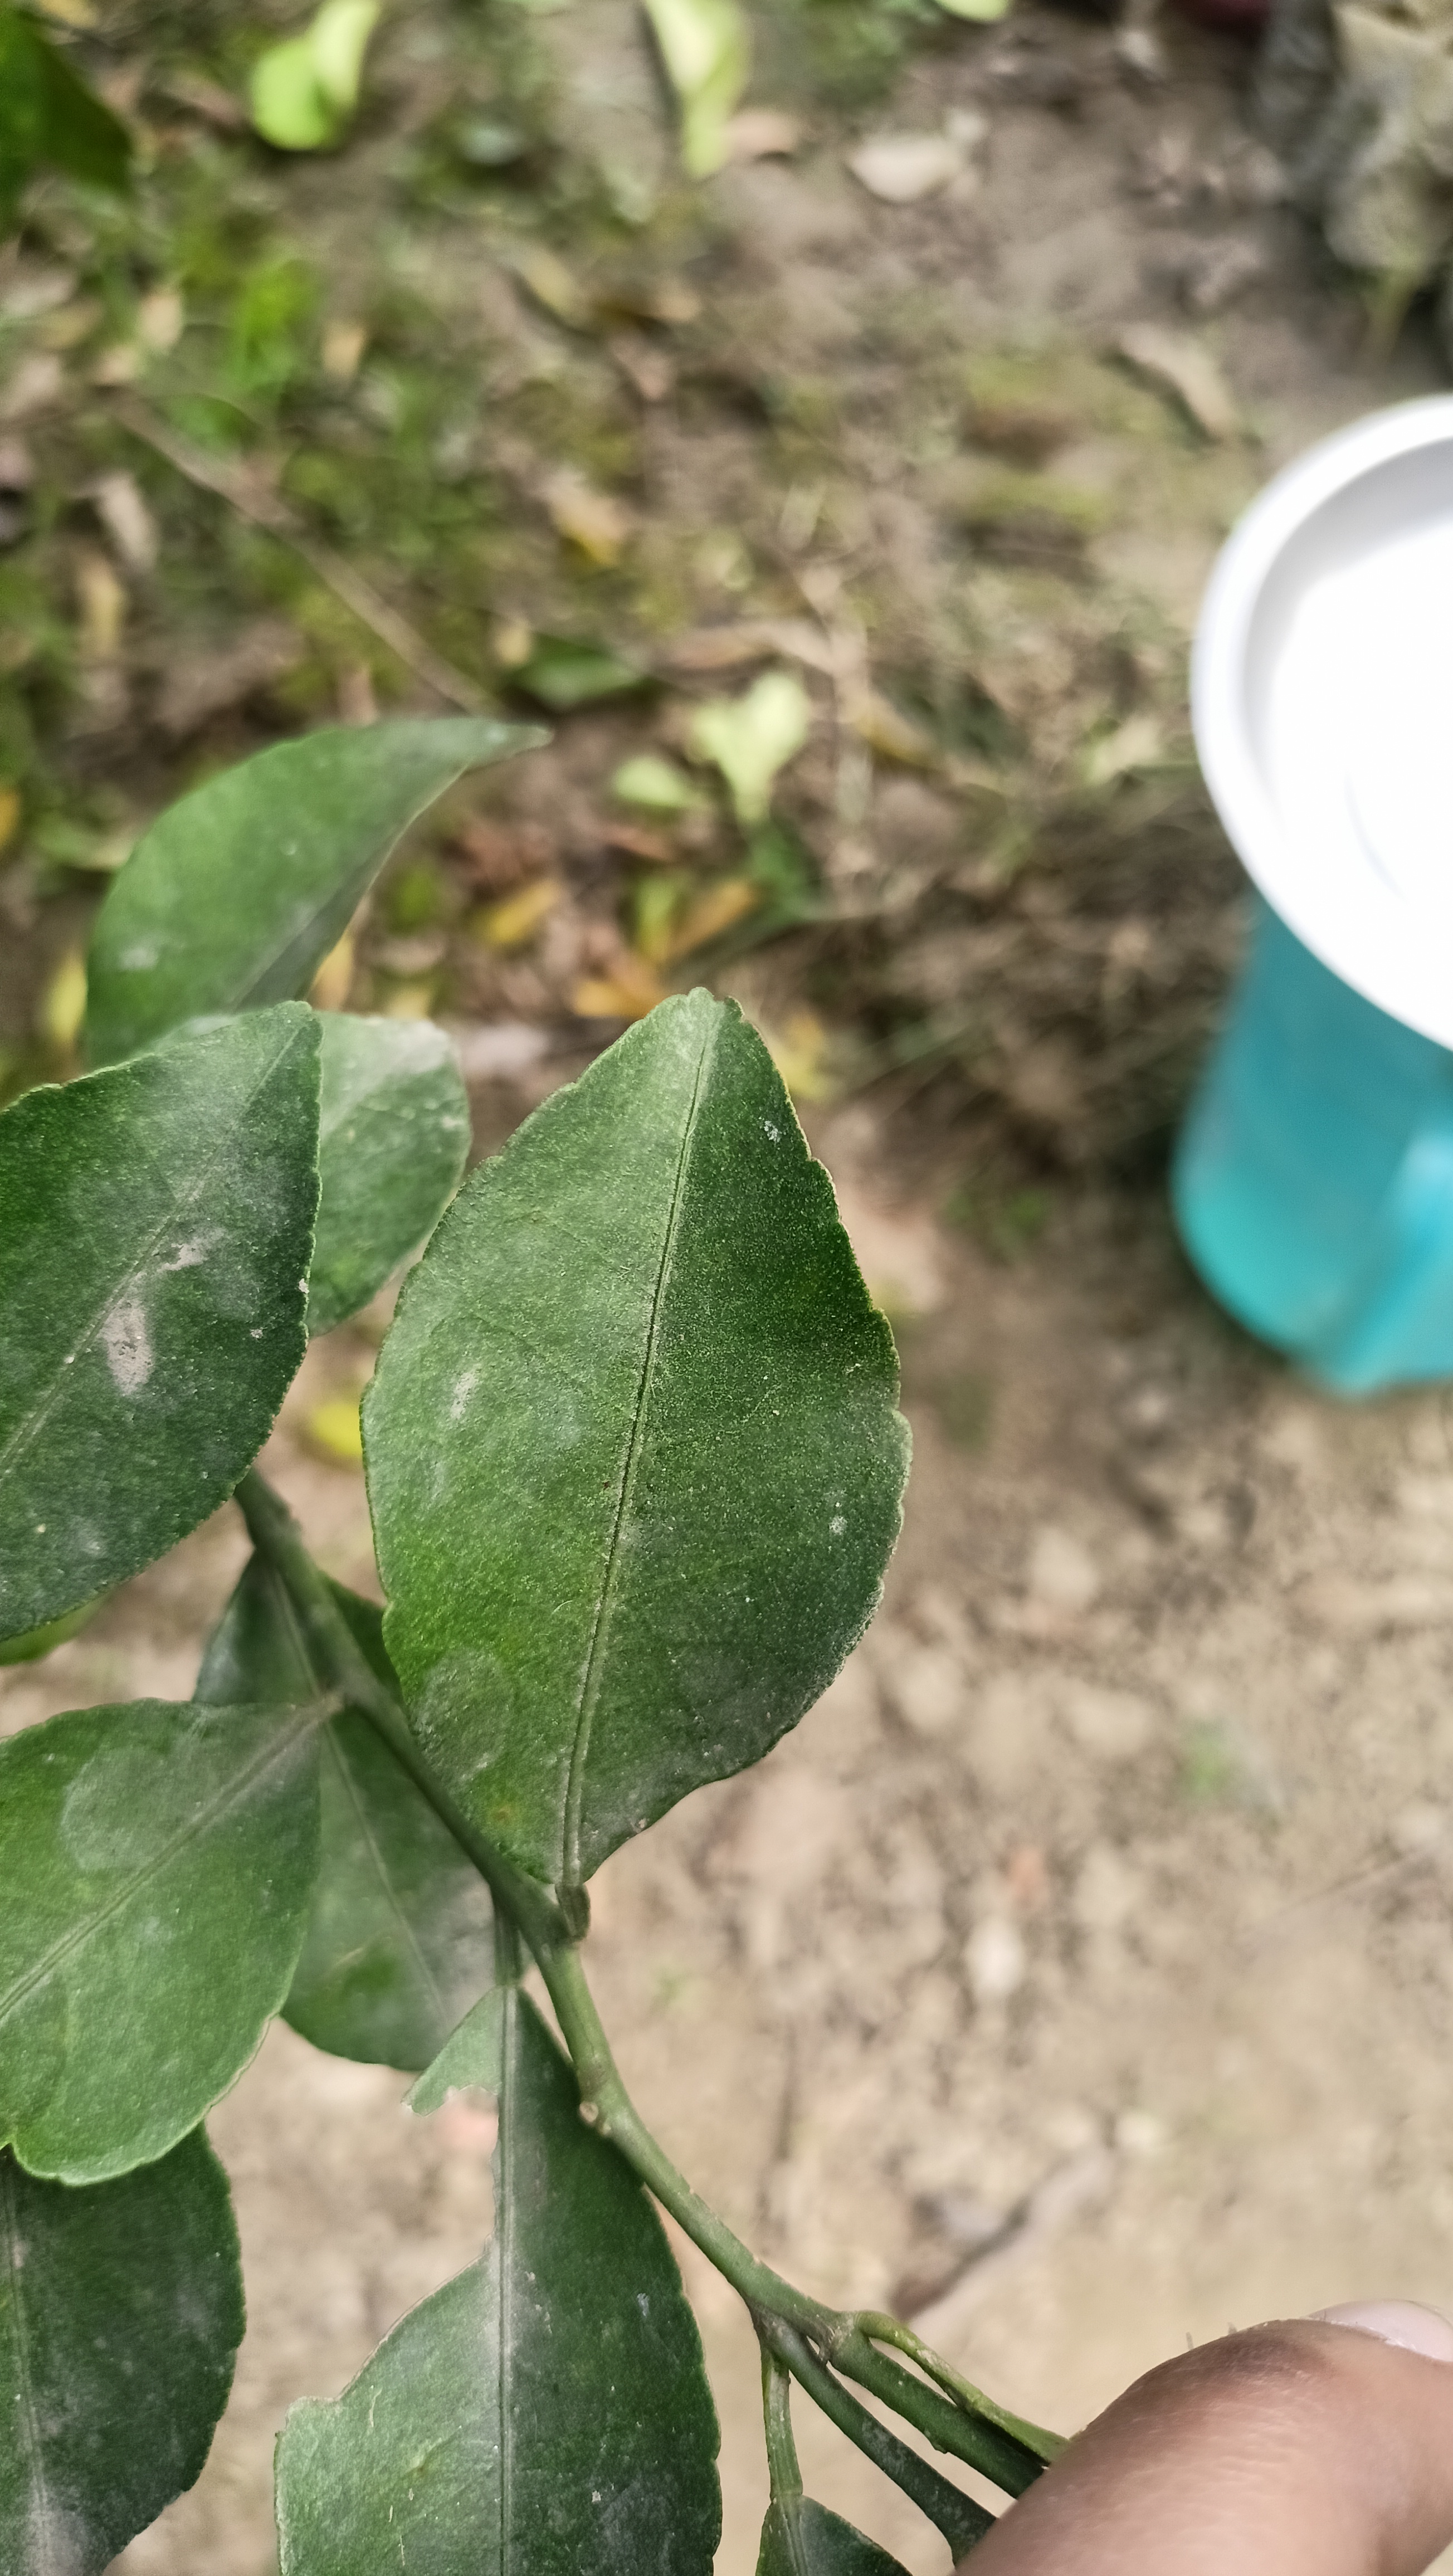
Mandarin leaf variety: China Mishti